Colnbrook

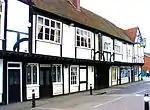
The Ostrich Inn, High Street

Mentioned in William the Conqueror's Domesday Book, Colnbrook is on the Colne Brook, a tributary of the River Colne, hence "Colnbrook". Coaching inns were the village's main industry. In 1106, the first one was founded by Milo Crispin, named "the Hospice" (subsequently the 'Ostrich', probably by way of corruption of the original name), the third oldest in England.